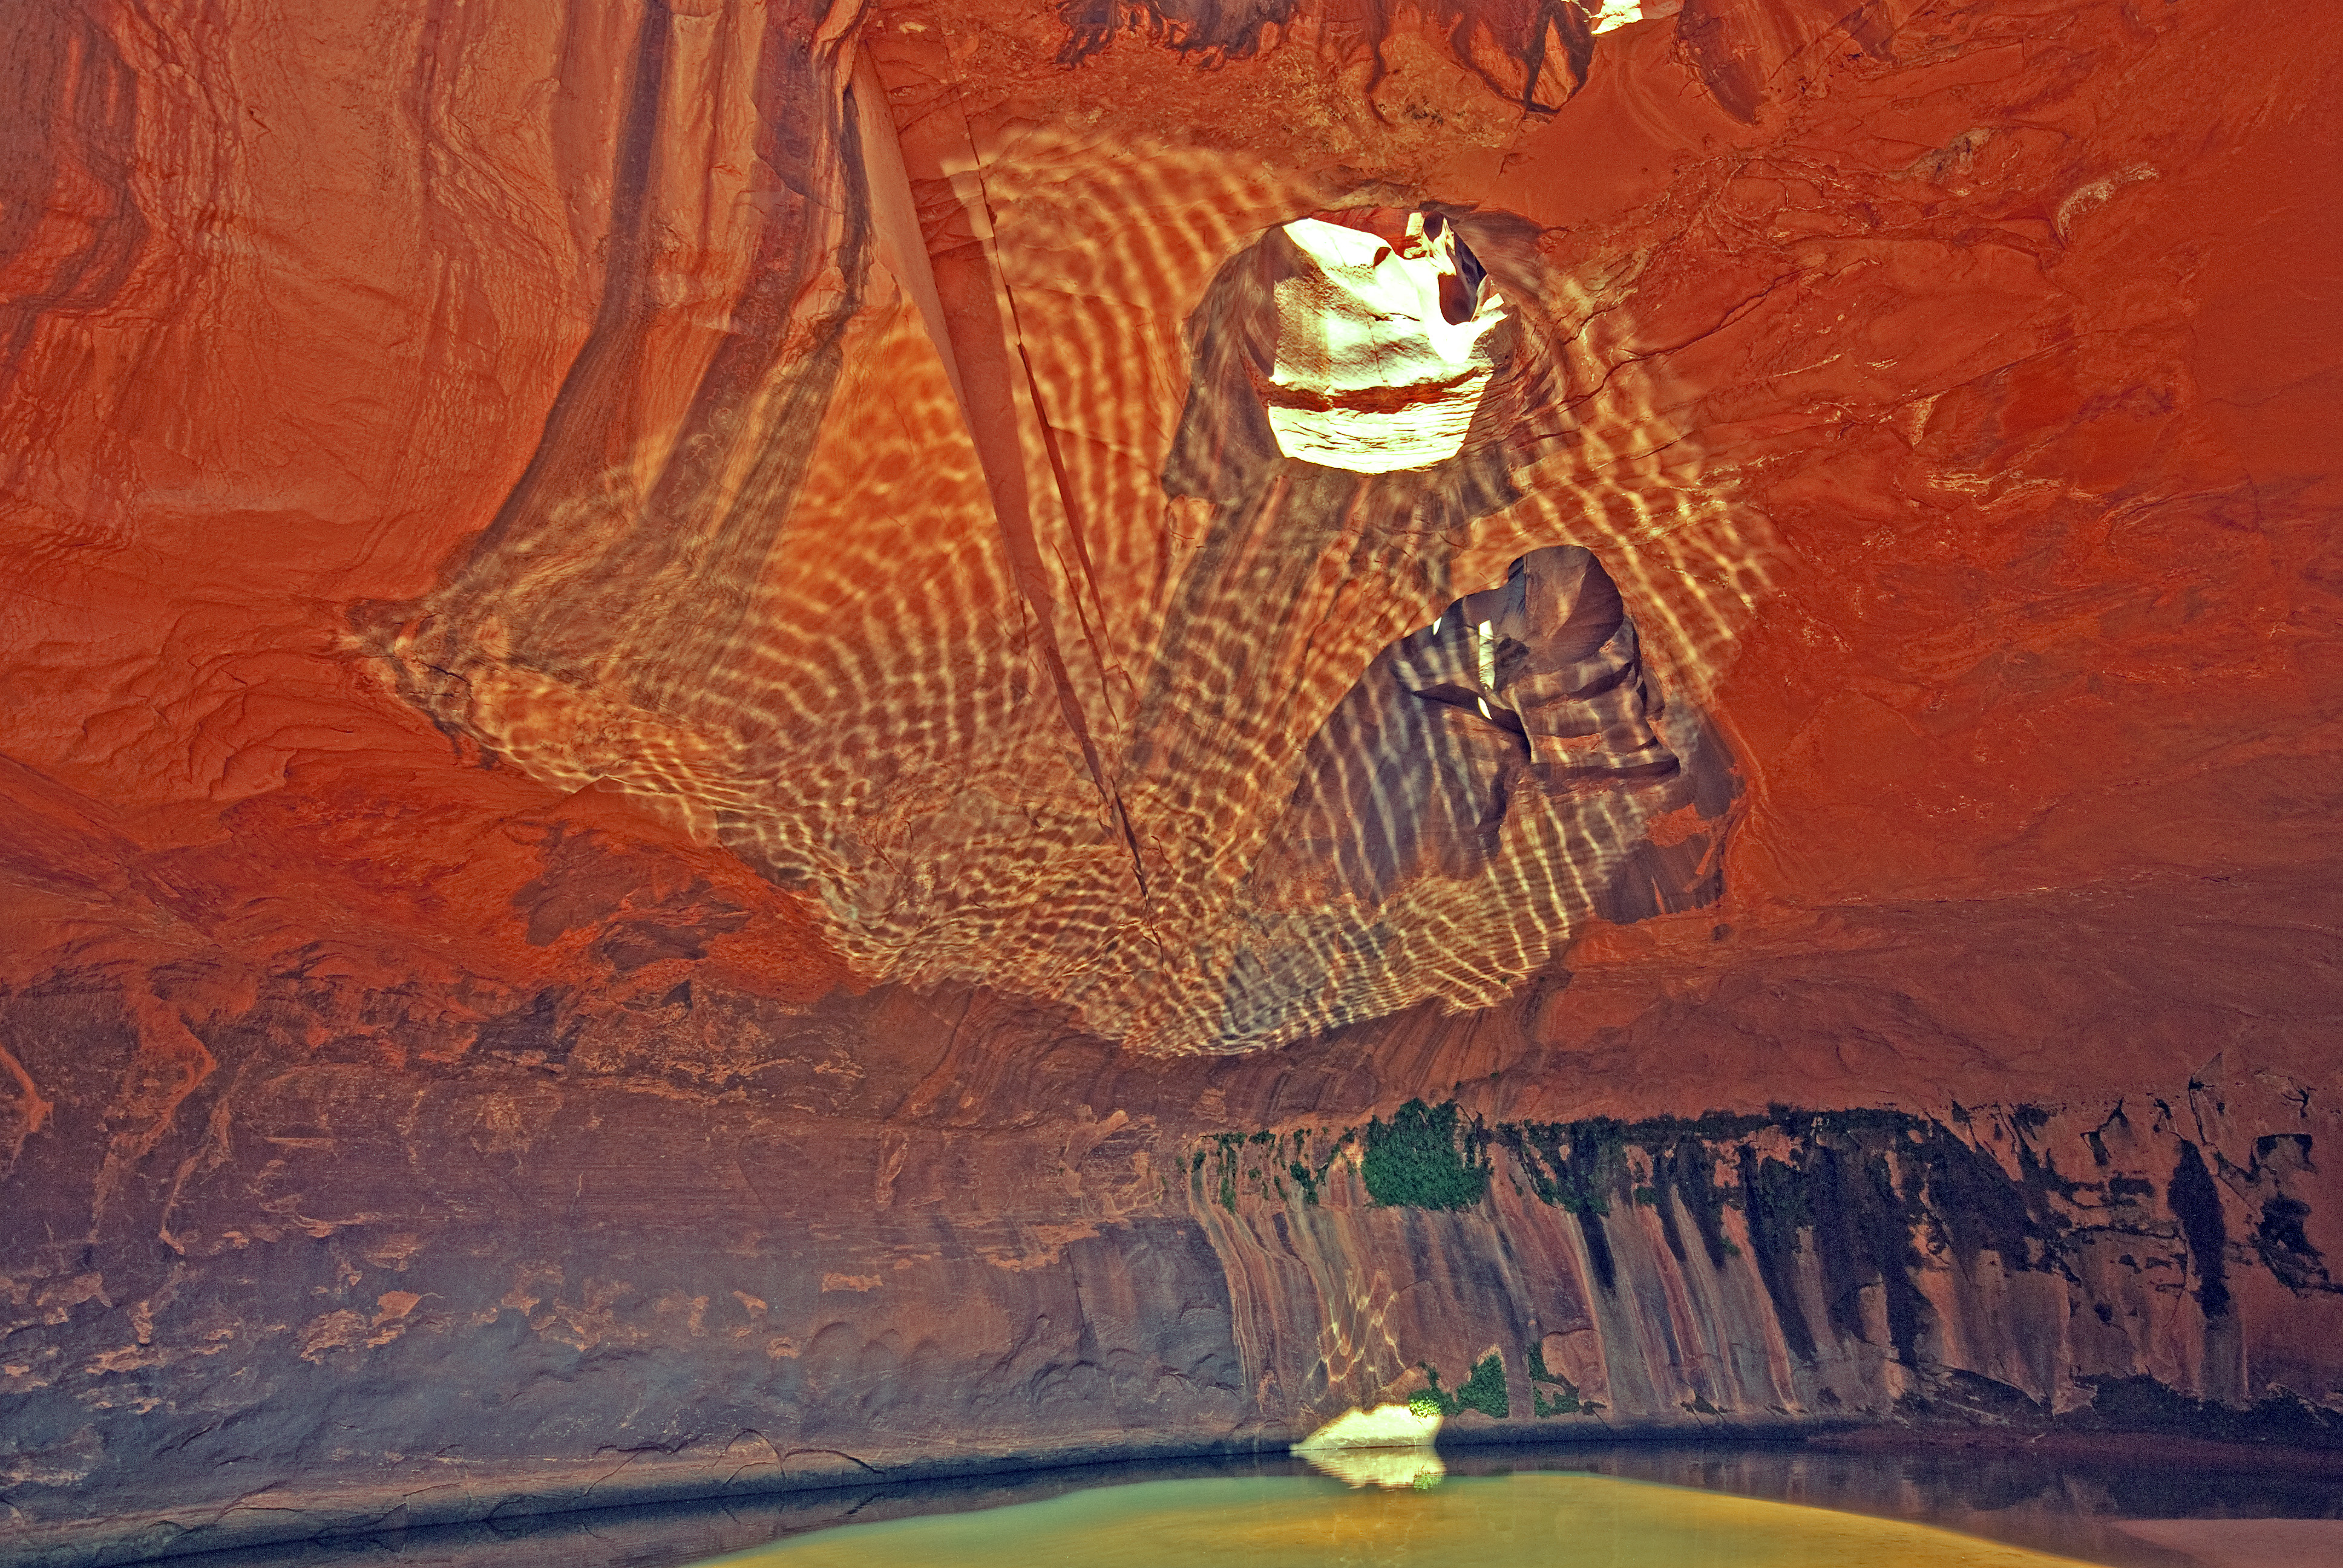
formation, cave, painting, art, goldencathedral, neoncanon, landform